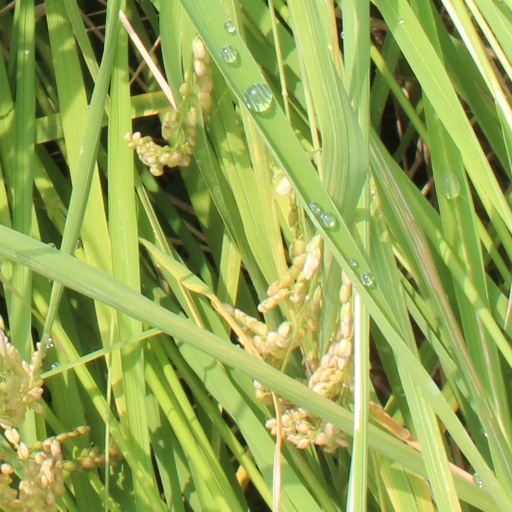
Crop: rice